Moonlight Serenade (2009 film)

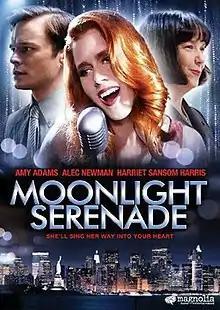
Official released poster

Moonlight Serenade is a 2009 musical romance film directed by Giancarlo Tallarico and starring Amy Adams.